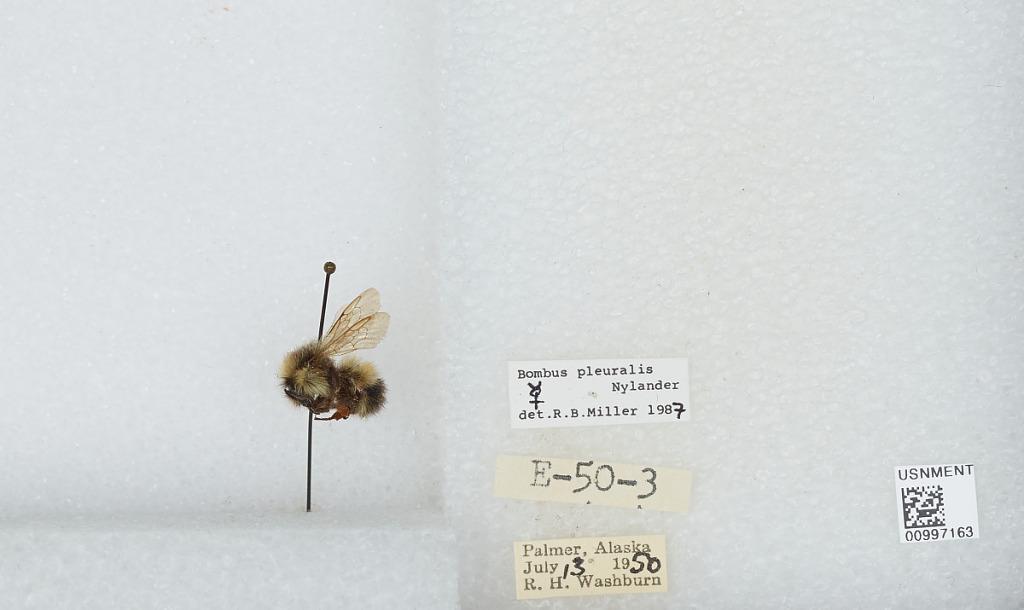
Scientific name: Bombus (Pyrobombus) flavifrons Cresson
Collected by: R. Washburn
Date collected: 1950-7-13
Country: United States
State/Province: Alaska
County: Matanuska-Susitna
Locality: Palmer
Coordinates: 61.6019, -149.117
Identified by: Miller, R. B.